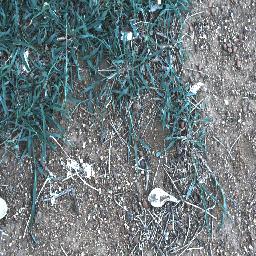
Label: negative